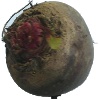
Label: Beetroot 1